List of Lehigh Valley IronPigs seasons

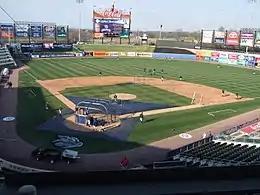
The Lehigh Valley IronPigs have played at Coca-Cola Park since 2008.

The Lehigh Valley IronPigs are a Minor League Baseball team that plays in the Lehigh Valley region of Pennsylvania. Founded as members of the Triple-A classification International League (IL) in 2008, the IronPigs have been affiliated with the Philadelphia Phillies since its inception. The IronPigs have played at Coca-Cola Park in Allentown, Pennsylvania, since their inaugural season. In conjunction with the 2021 restructuring of the minor leagues, Lehigh Valley was placed in the new Triple-A East (AAAE) in 2021. Still, this league was renamed the International League in 2022.